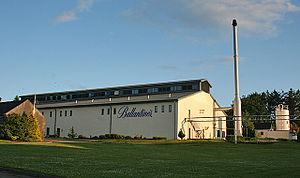
Glenburgie est une distillerie de whisky située près de Forres, dans le Speyside, en Écosse.